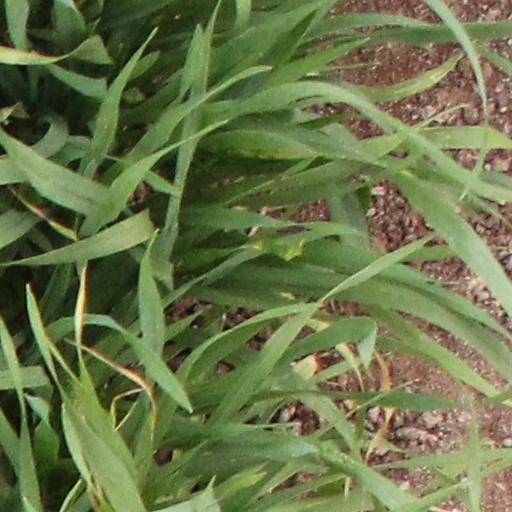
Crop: wheat